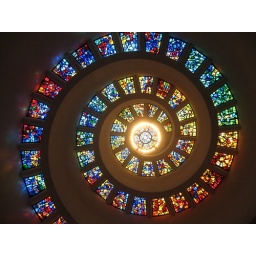
The stained glass roof of the chapel in Thanksgiving Square, Dallas.